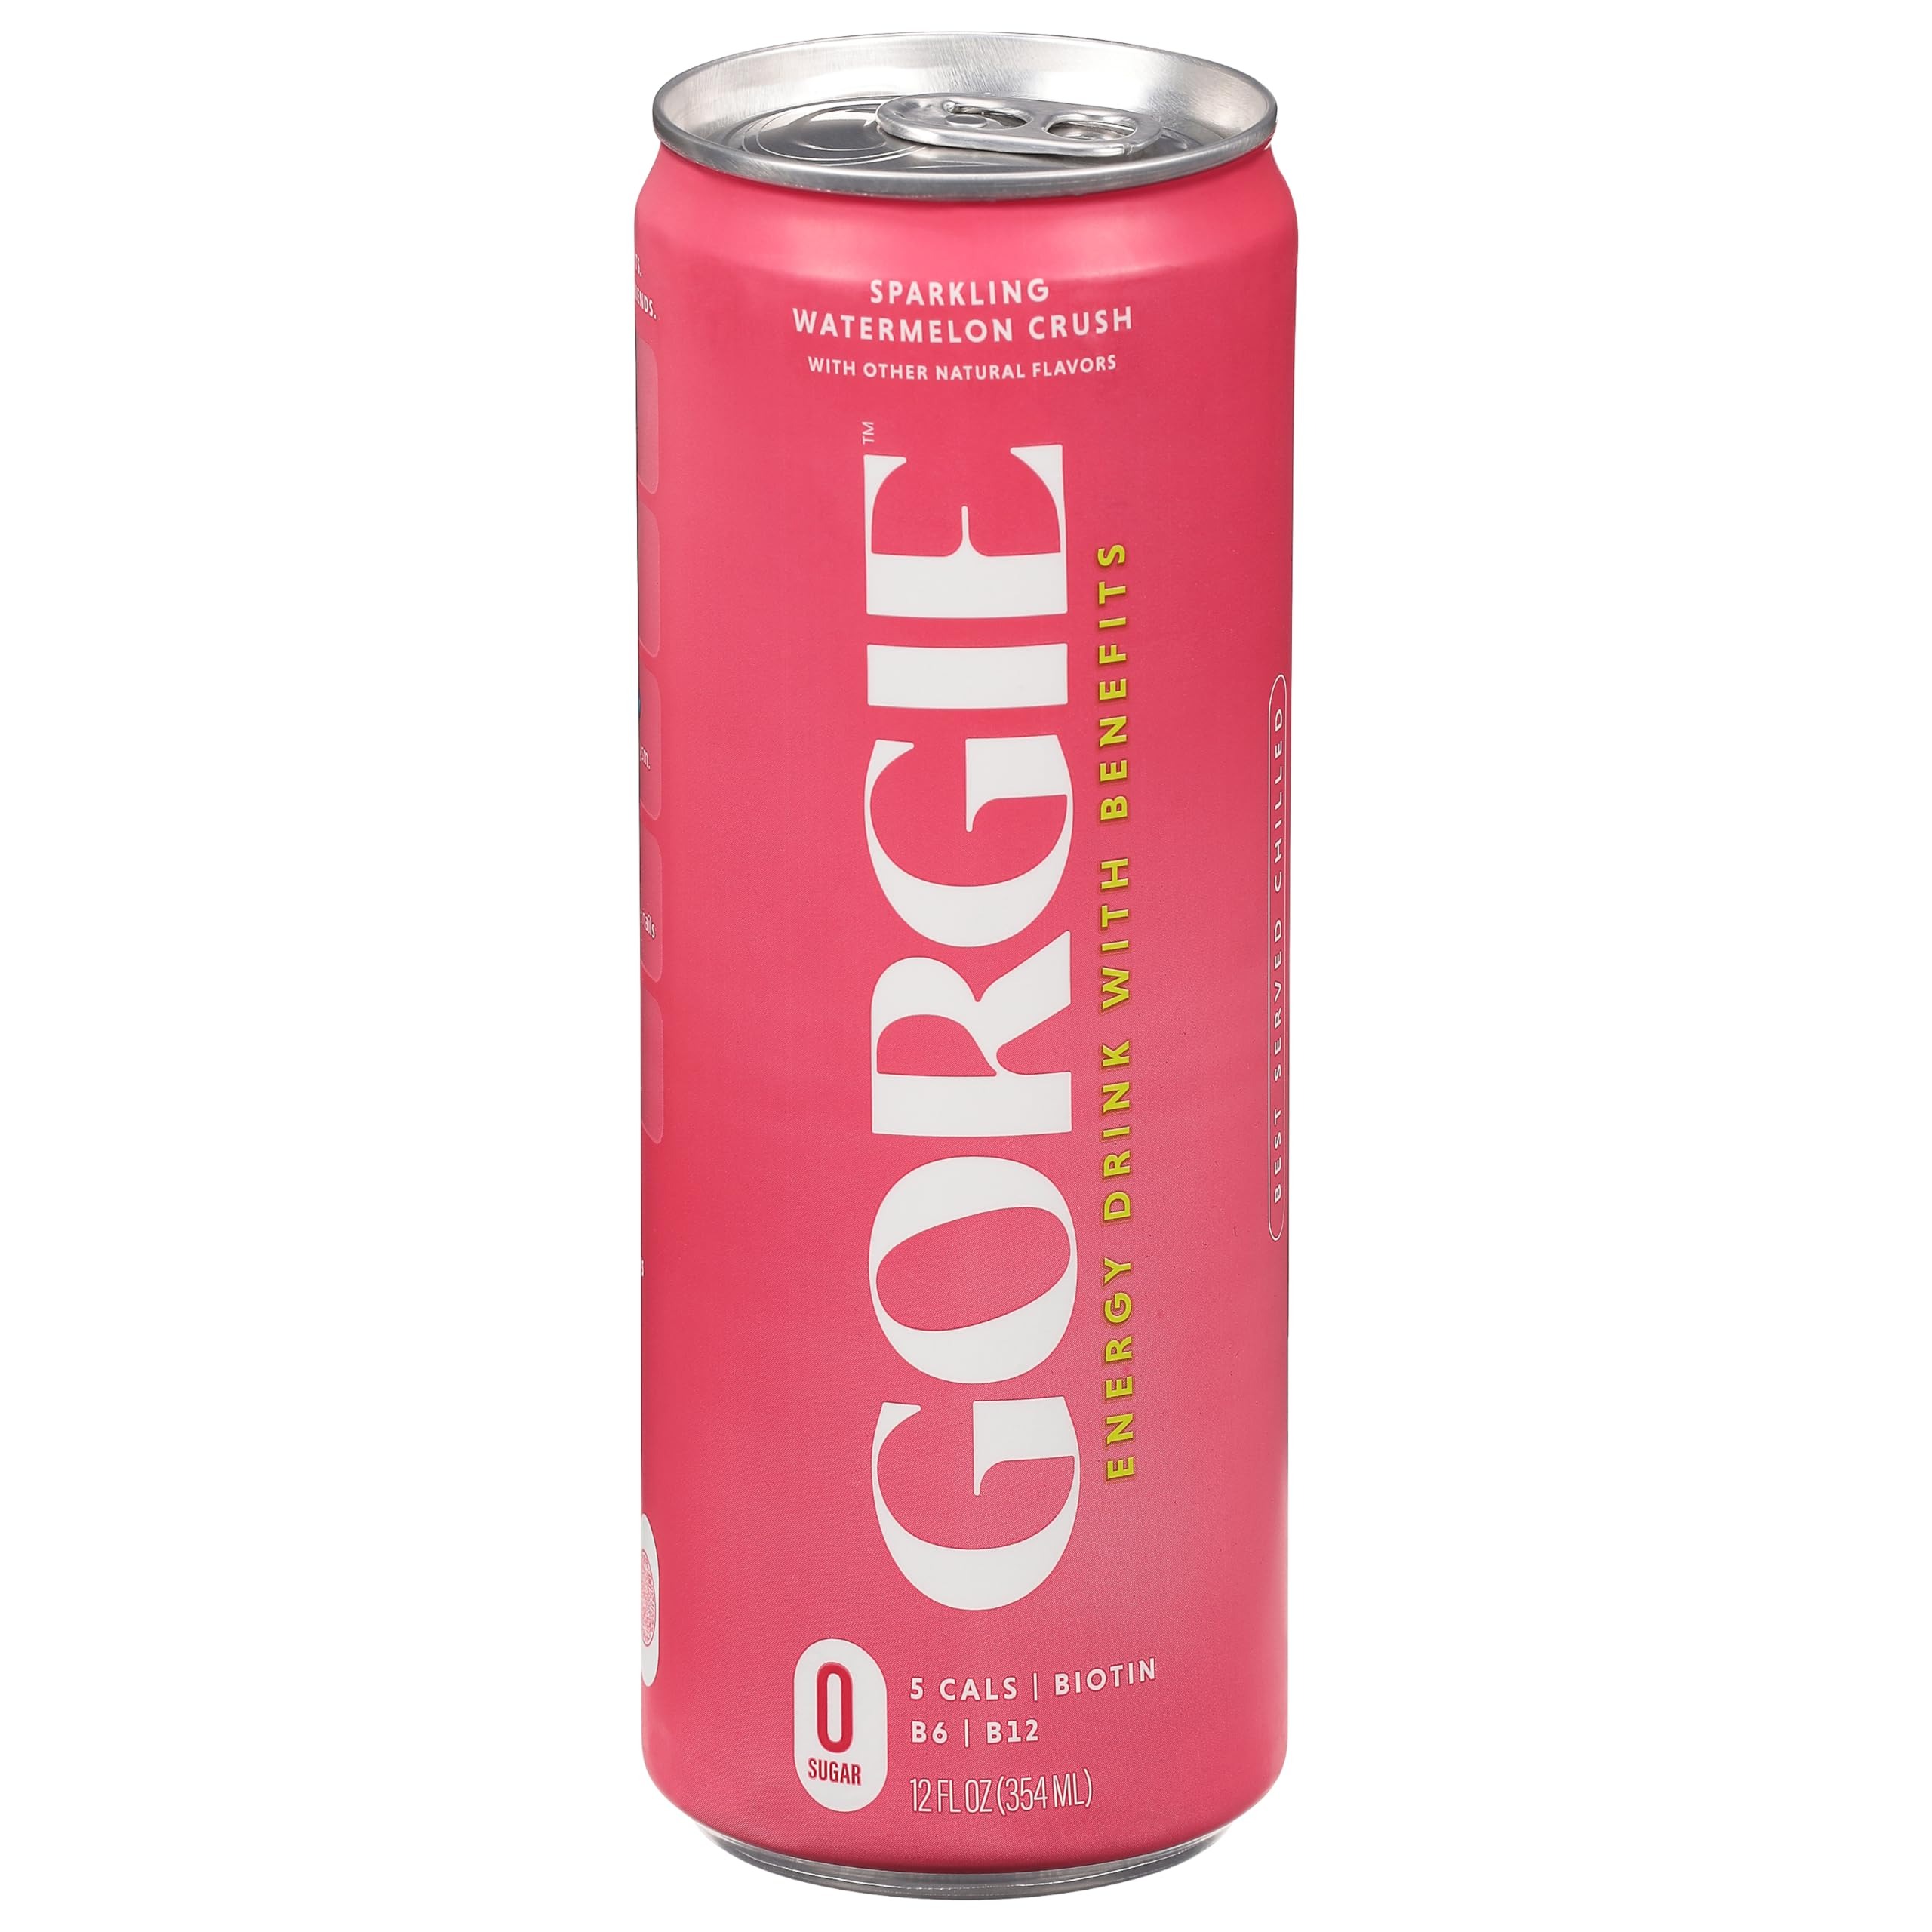
Item Name: Gorgie Watermelon Crush Energy Drink, 12 FZ
Bullet Point 1: Natural Energy Drink: Gorgie Watermelon Crush Energy Drink provides a refreshing natural energy boost with sparkling watermelon flavor.
Bullet Point 2: Medium Caffeine Content: This energy drink contains 12 fluid ounces of medium caffeine content to help you stay alert and focused.
Bullet Point 3: Vegan Formula: Gorgie Watermelon Crush Energy Drink is a vegan energy drink that is plant-based and cruelty-free.
Bullet Point 4: 12 Fluid Ounce Bottle: This energy drink comes in a 12 fluid ounce bottle for a portable energy boost on the go.
Bullet Point 5: Adult Energy Drink: Gorgie Watermelon Crush Energy Drink is formulated for adults seeking a natural energy boost without sugar or artificial flavors.
Value: 12.0
Unit: Fl Oz

Price: 2.99